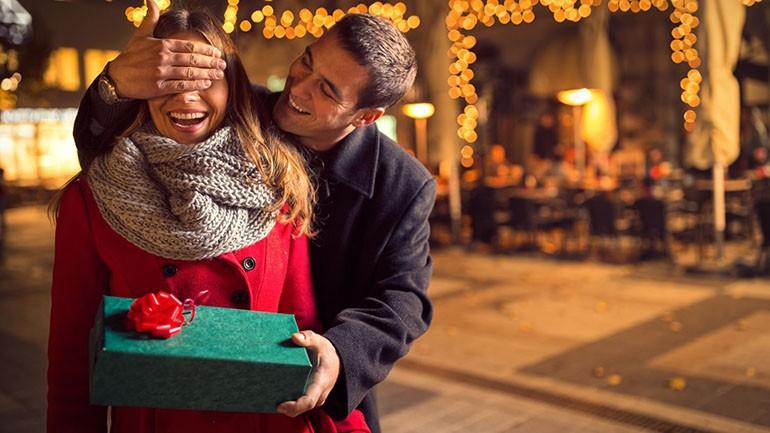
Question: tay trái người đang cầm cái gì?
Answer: đang cầm hộp quà màu xanh lá